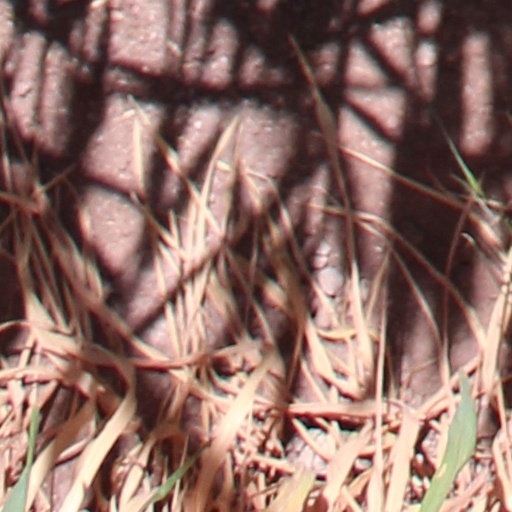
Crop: wheat